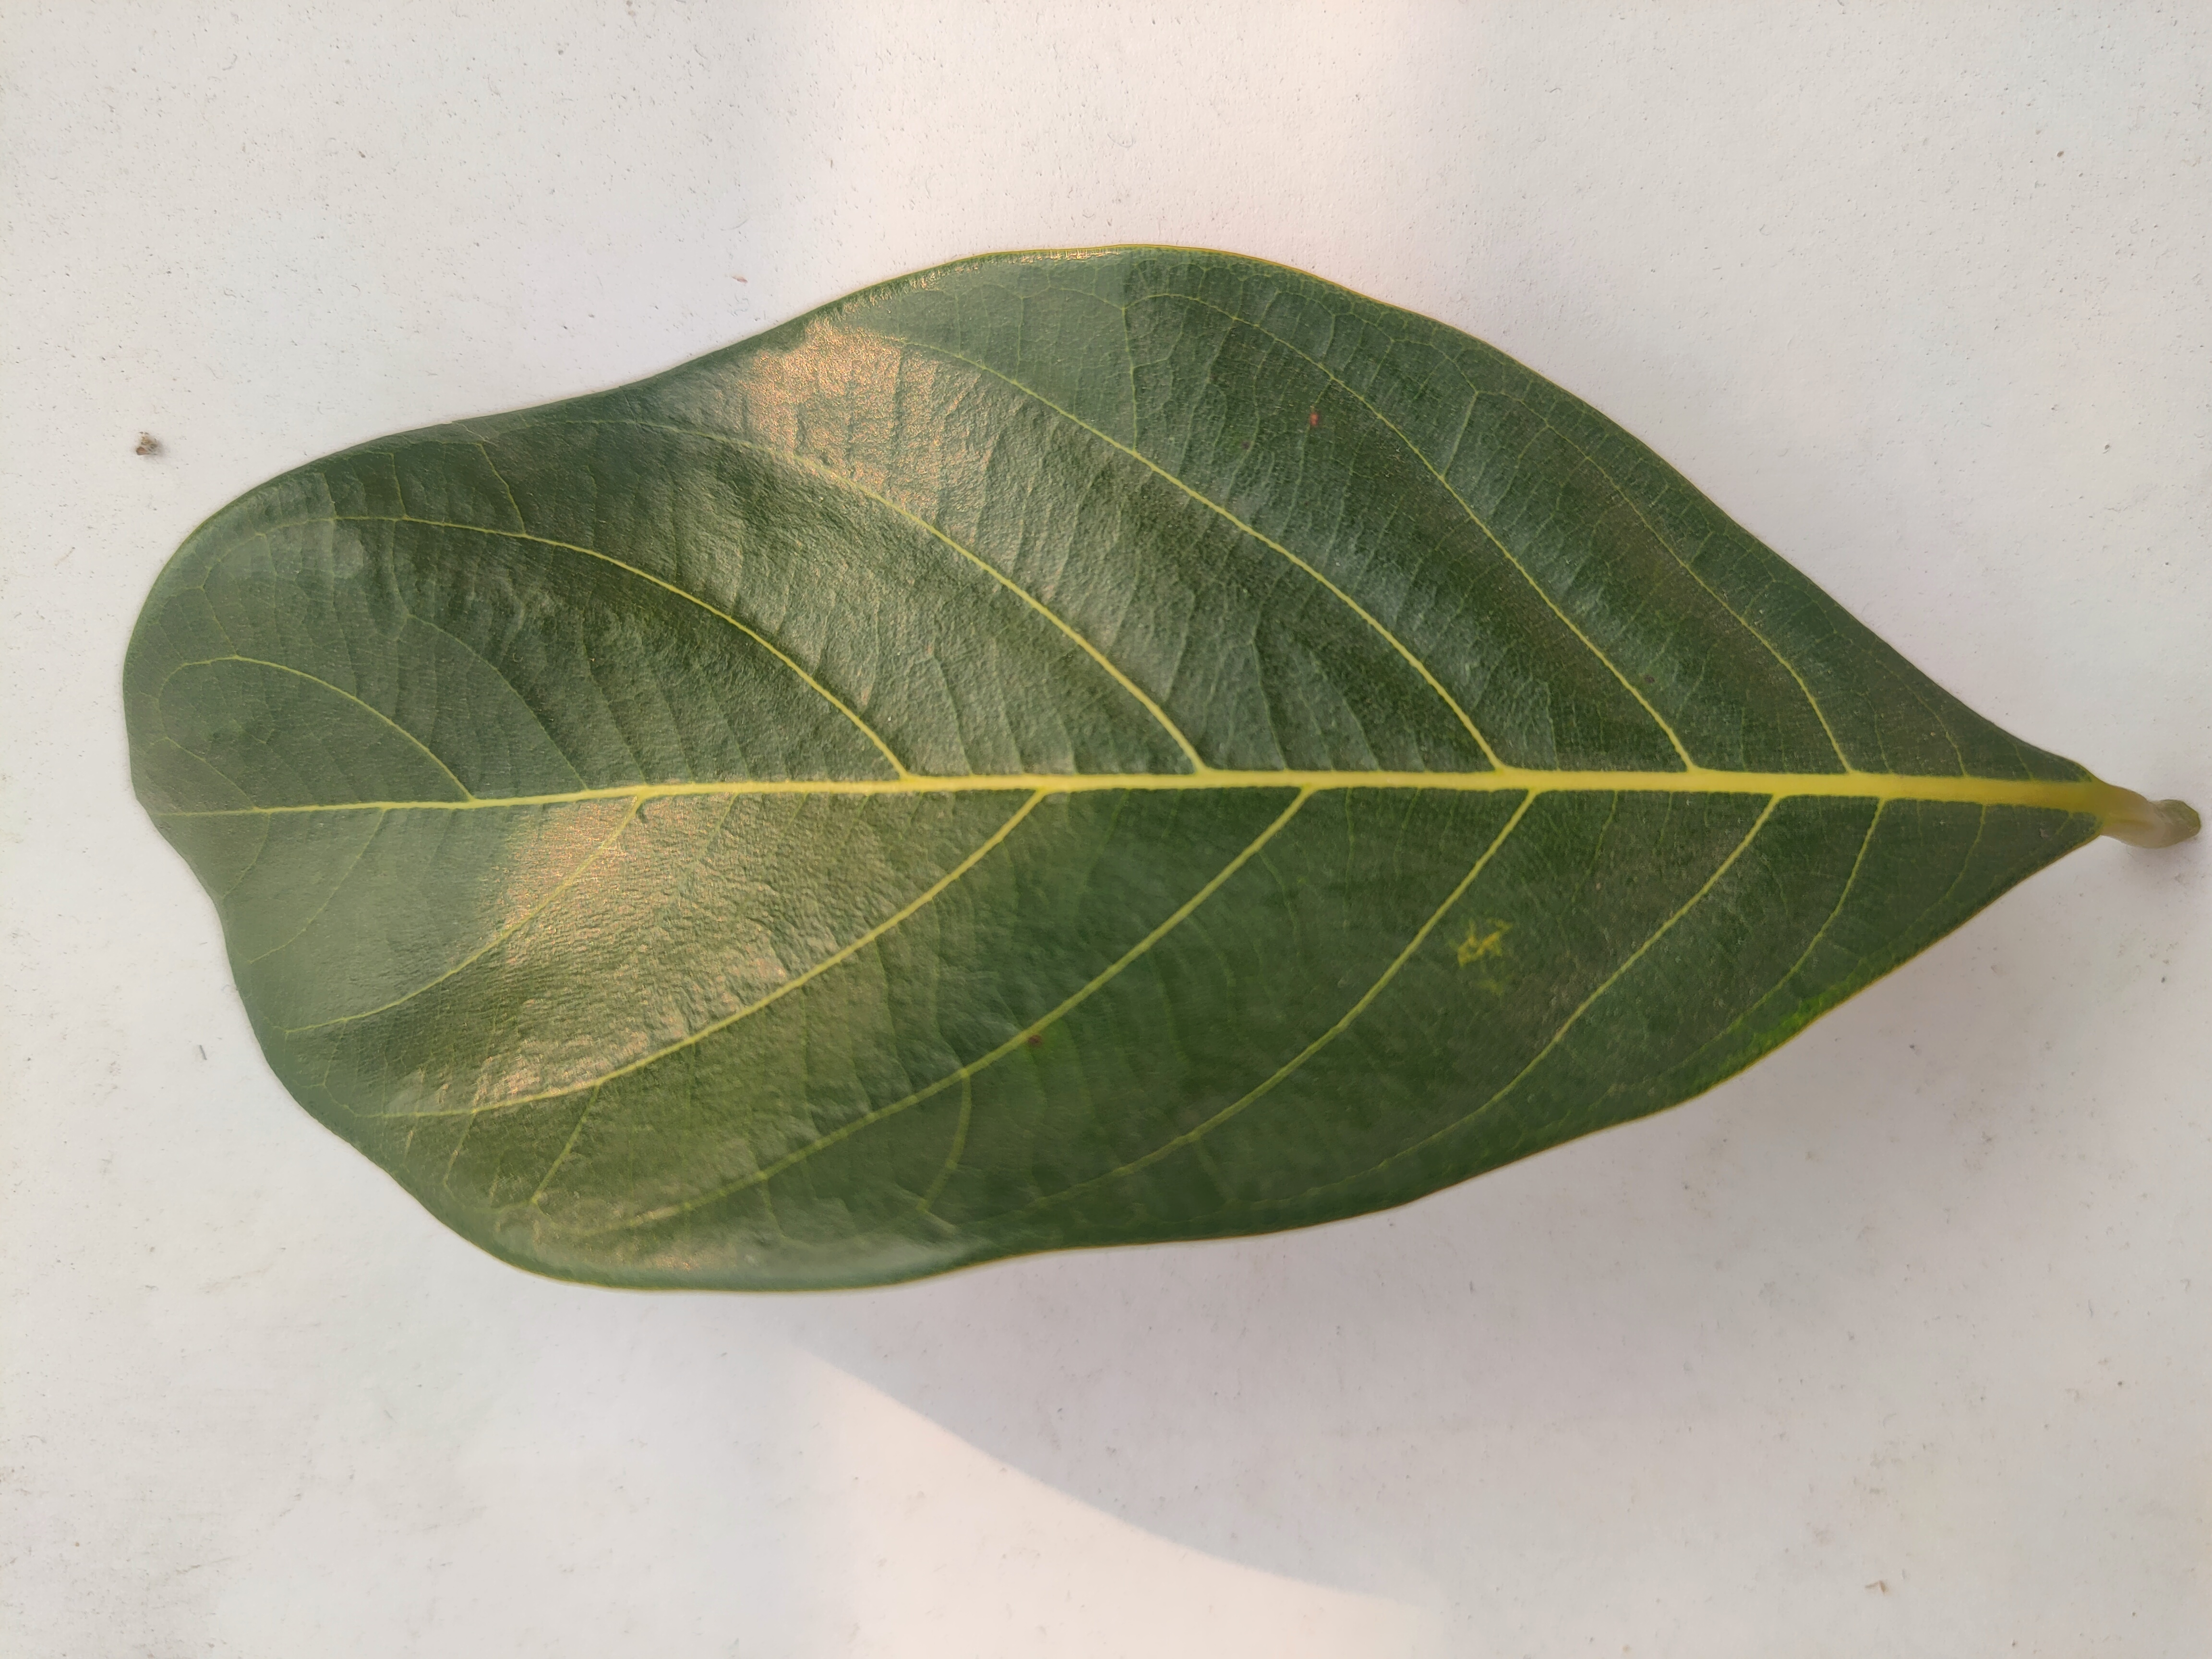
Leaf variety: Jackfruit